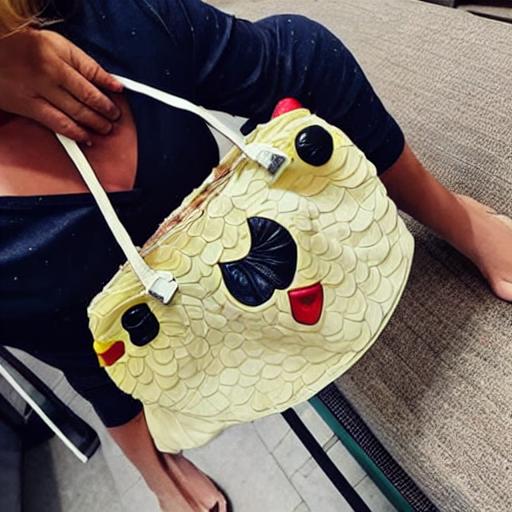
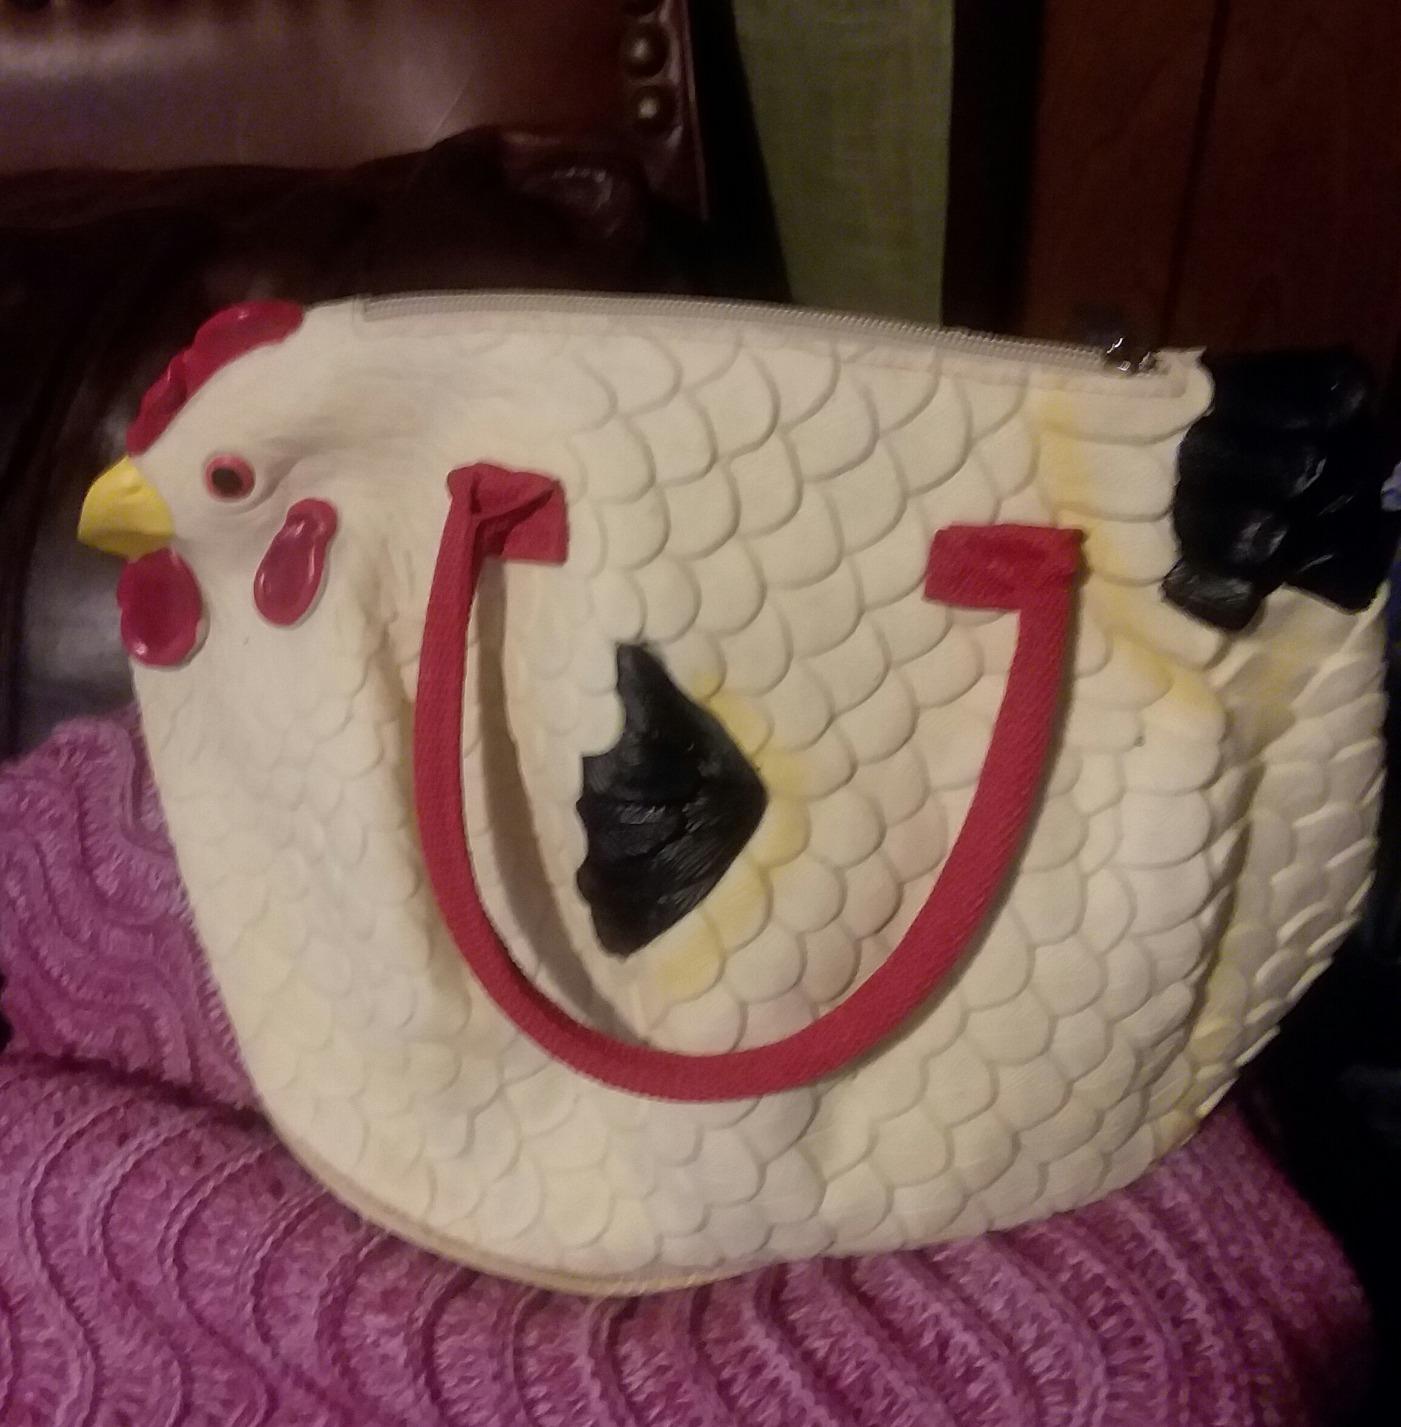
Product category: accessories_handbag
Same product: no